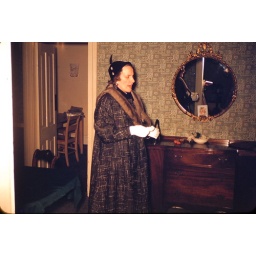
Vera Hogseth in good hat and coat with mink collar by mirror at Mansfield Street